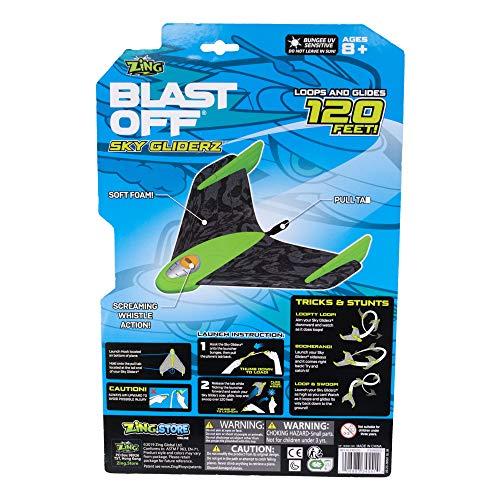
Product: Zing Sky Gliderz
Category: Toys & Games | Sports & Outdoor Play | Blasters & Foam Play
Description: One set includes: 2 Sky Gliderz Planes and 1 launcher.
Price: $10.55
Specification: ProductDimensions:1.4x10.1x15.4inches|ItemWeight:6.4ounces|ShippingWeight:6.4ounces(Viewshippingratesandpolicies)|DomesticShipping:ItemcanbeshippedwithinU.S.|InternationalShipping:ThisitemcanbeshippedtoselectcountriesoutsideoftheU.S.LearnMore|ASIN:B00I2KGEH8|Itemmodelnumber:ZB551|Manufacturerrecommendedage:8yearsandup